Zlín Z-50

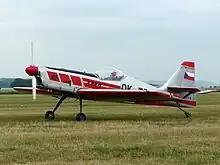
Zlín Z-50M

Another version derived from the Zlin Z-50 aircraft is a "baby fifty" – Z-50M with a LOM M137AZ engine of 134 kW (180 HP). This was introduced as a replacement for the Z-526, which was often converted to N (normal) category and used as a glider tug at aero clubs. The Z-50M has limit maneuvering load factors of +7 and -5,5. Only five Z-50M aircraft were built.